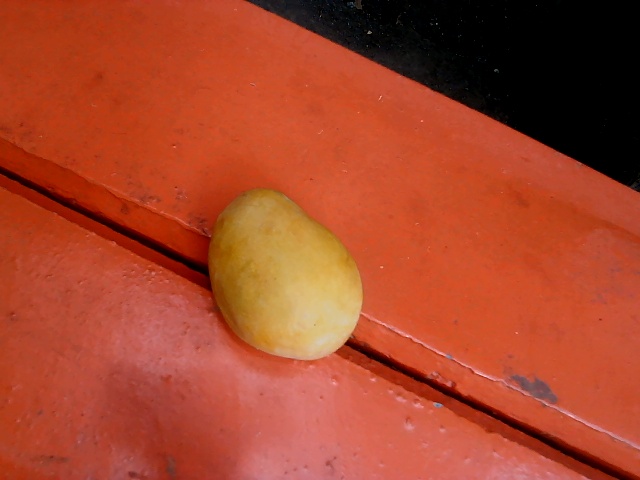
Label: Ripe_Mango